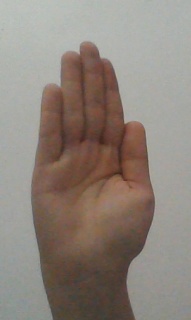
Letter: seen